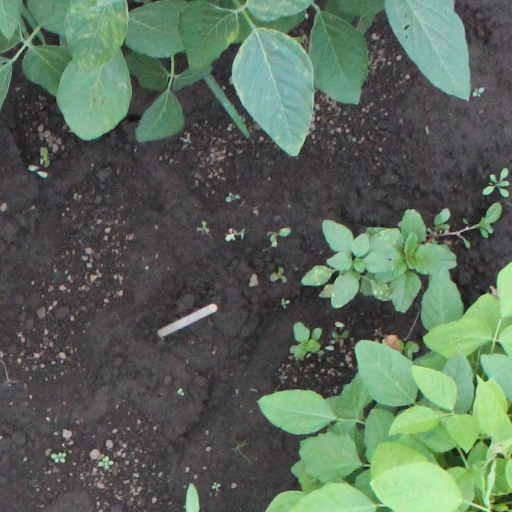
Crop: soybean